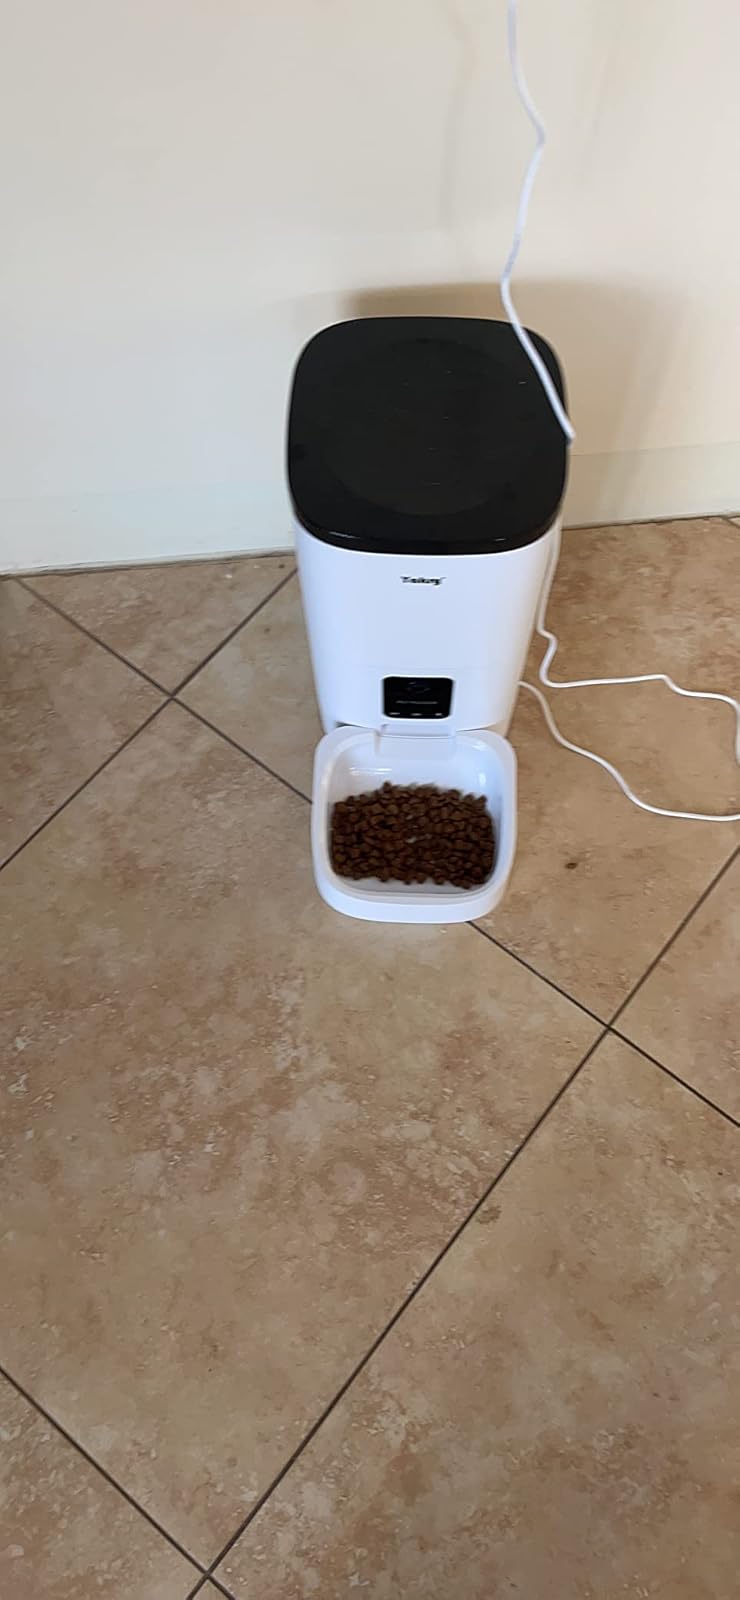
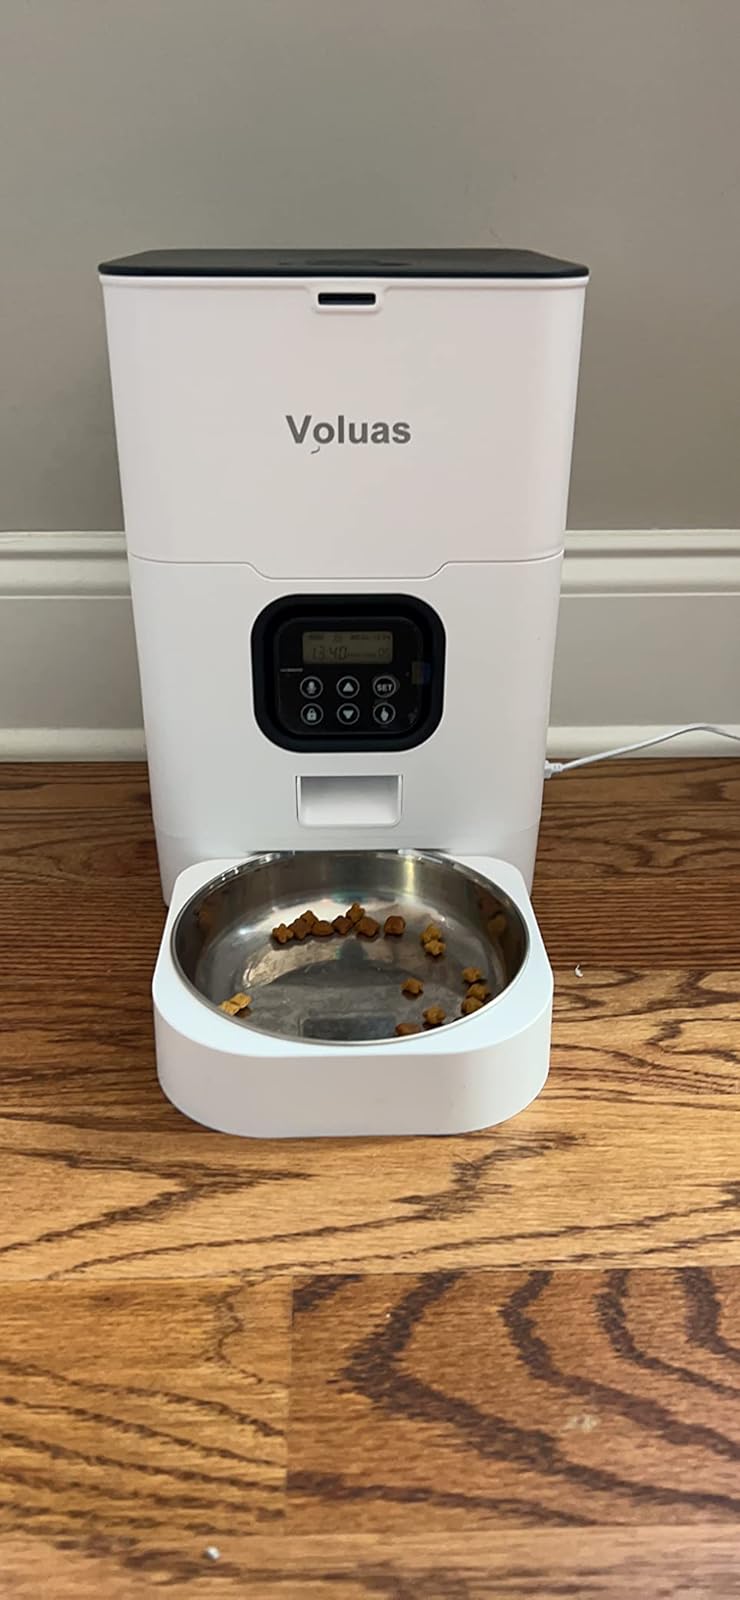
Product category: items_feeder
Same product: no